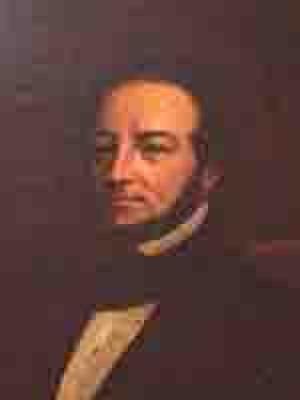
Le procureur général du Massachusetts est un haut fonctionnaire élu, membre du gouvernement du Massachusetts. L'actuelle procureure générale est la démocrate Maura Healey, en poste depuis 2015.